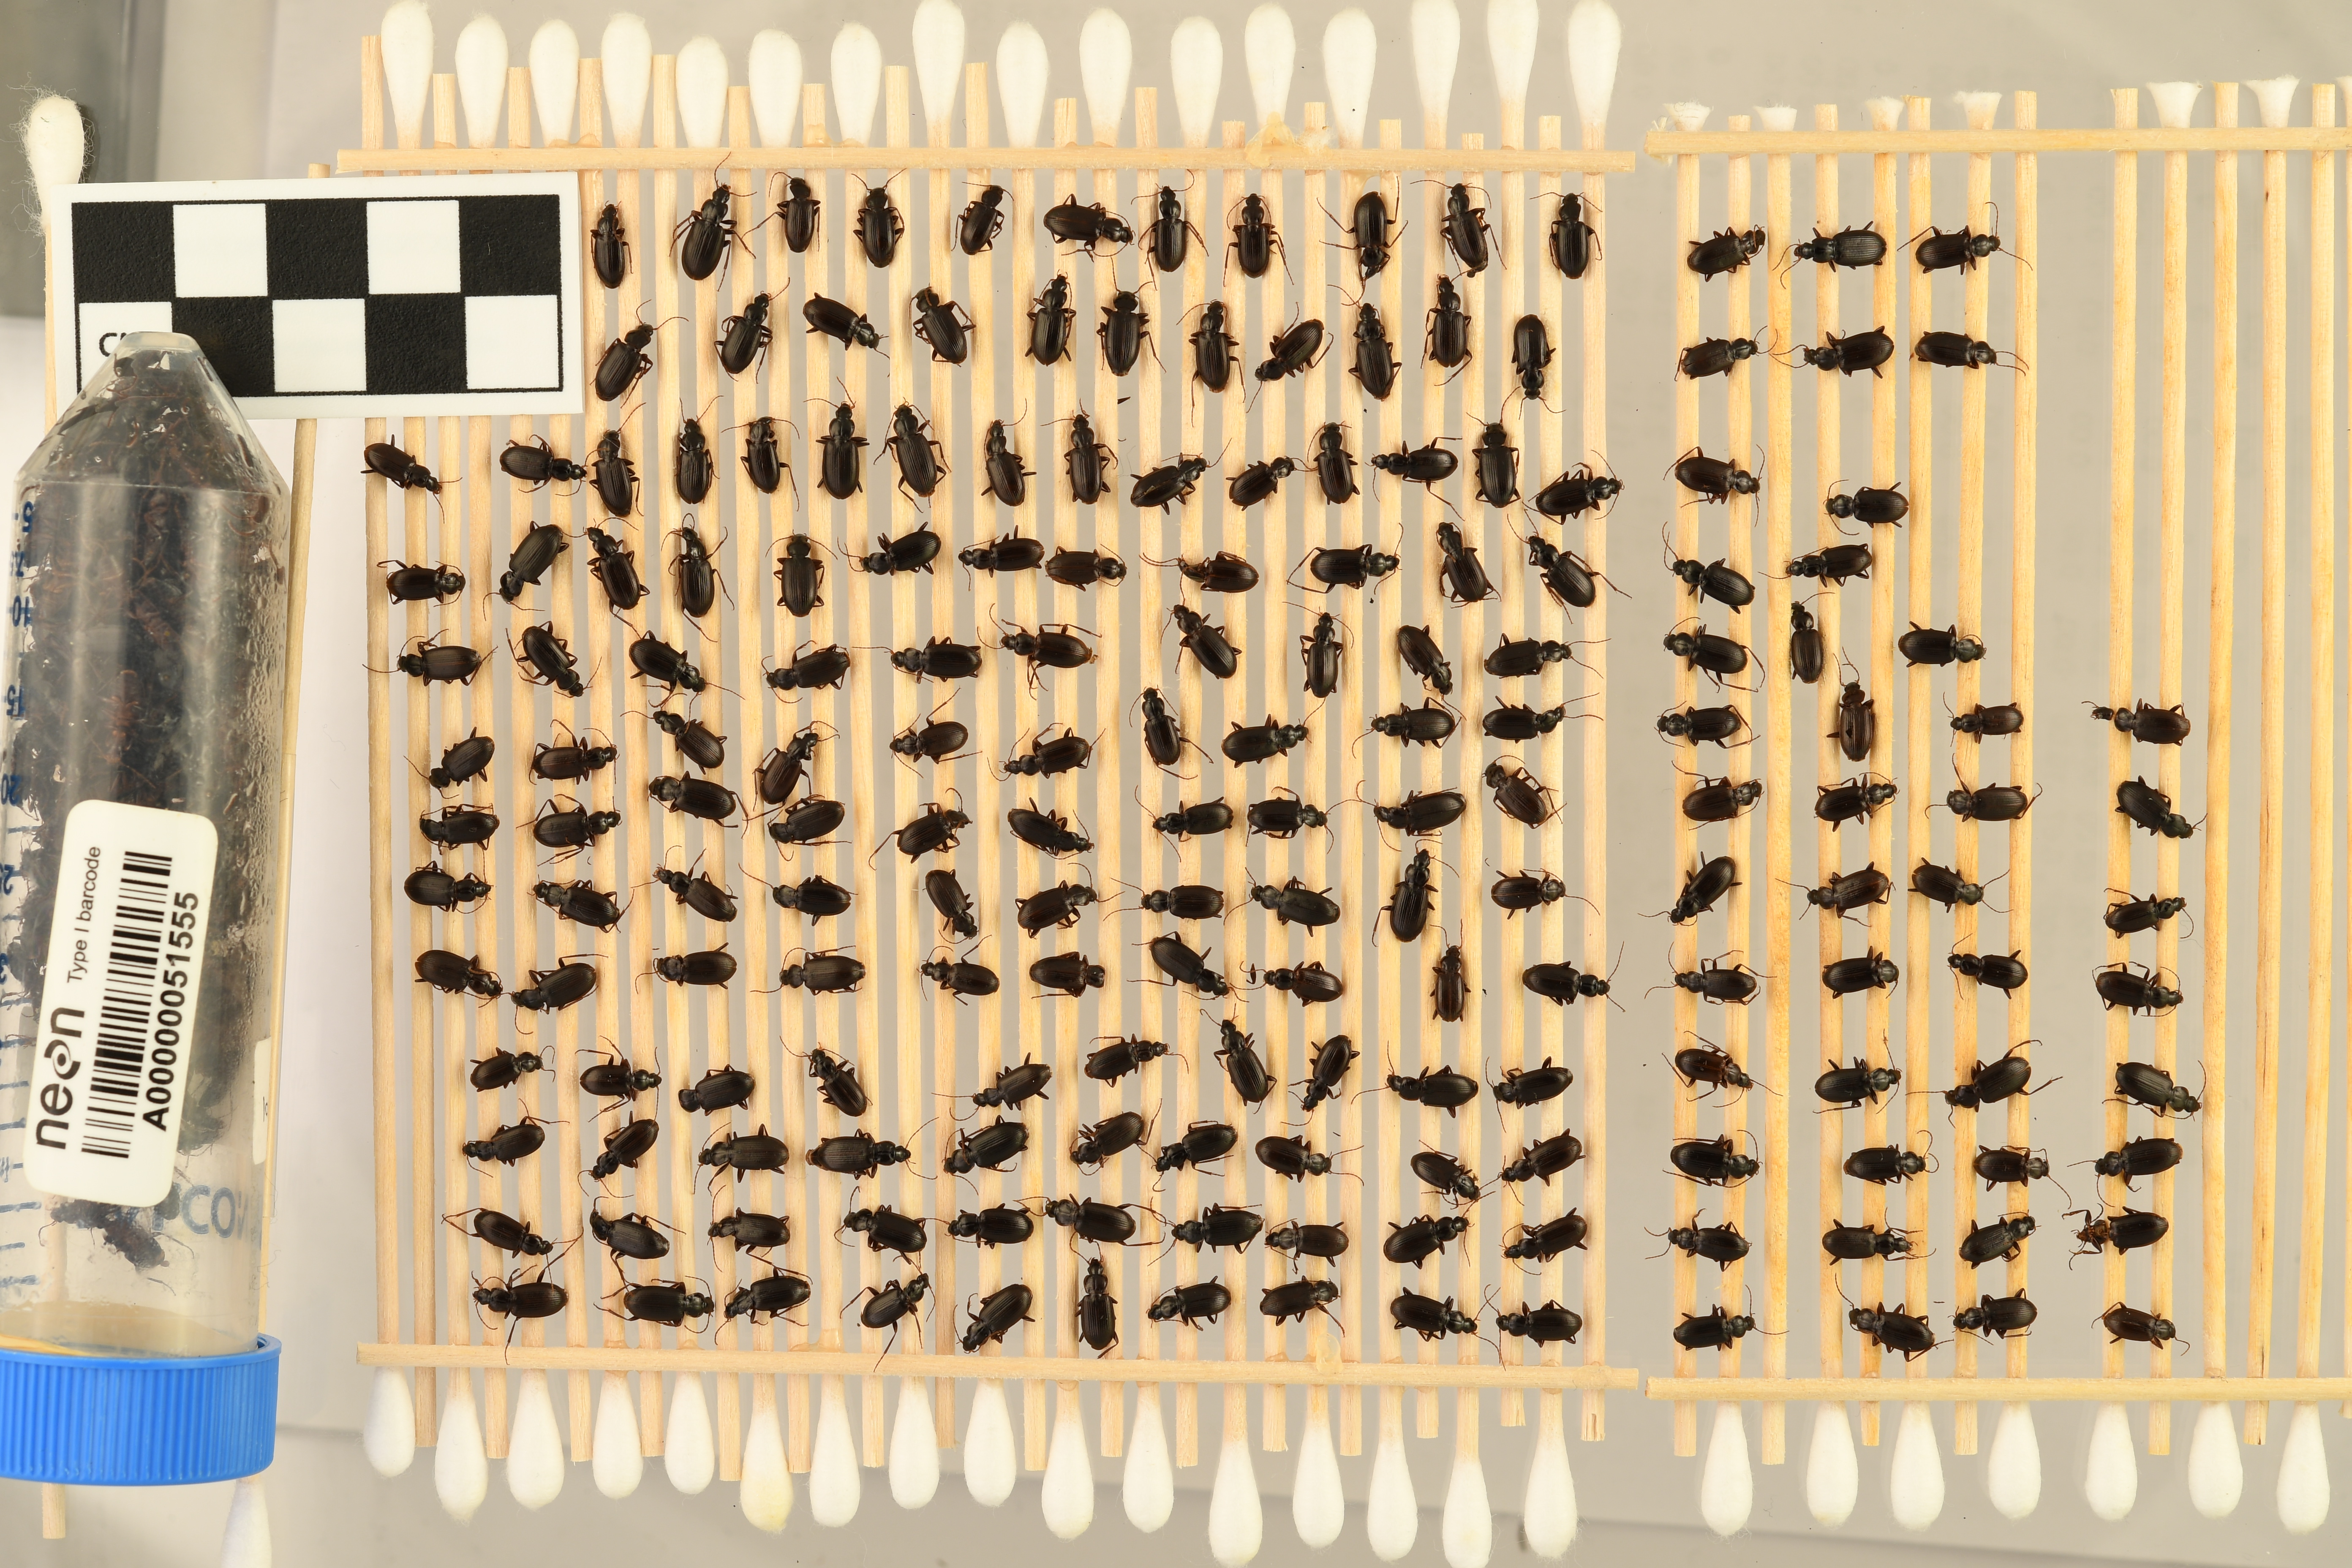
Calathus advena — Rocky Mountains NEON, plot RMNP_014. Beetle 1, ElytraLength: 0.5144 cm (lying flat: Yes)

Calathus advena — Rocky Mountains NEON, plot RMNP_014. Beetle 1, ElytraWidth: 0.2718 cm (lying flat: Yes)

Calathus advena — Rocky Mountains NEON, plot RMNP_014. Beetle 2, ElytraLength: 0.6054 cm (lying flat: Yes)

Calathus advena — Rocky Mountains NEON, plot RMNP_014. Beetle 2, ElytraWidth: 0.3478 cm (lying flat: Yes)

Calathus advena — Rocky Mountains NEON, plot RMNP_014. Beetle 3, ElytraLength: 0.515 cm (lying flat: Yes)

Calathus advena — Rocky Mountains NEON, plot RMNP_014. Beetle 3, ElytraWidth: 0.3003 cm (lying flat: Yes)

Calathus advena — Rocky Mountains NEON, plot RMNP_014. Beetle 4, ElytraLength: 0.5587 cm (lying flat: Yes)

Calathus advena — Rocky Mountains NEON, plot RMNP_014. Beetle 4, ElytraWidth: 0.286 cm (lying flat: Yes)

Calathus advena — Rocky Mountains NEON, plot RMNP_014. Beetle 5, ElytraLength: 0.5048 cm (lying flat: Yes)

Calathus advena — Rocky Mountains NEON, plot RMNP_014. Beetle 5, ElytraWidth: 0.2684 cm (lying flat: Yes)

Calathus advena — Rocky Mountains NEON, plot RMNP_014. Beetle 6, ElytraLength: 0.606 cm (lying flat: Yes)

Calathus advena — Rocky Mountains NEON, plot RMNP_014. Beetle 6, ElytraWidth: 0.3194 cm (lying flat: Yes)

Calathus advena — Rocky Mountains NEON, plot RMNP_014. Beetle 7, ElytraLength: 0.543 cm (lying flat: Yes)

Calathus advena — Rocky Mountains NEON, plot RMNP_014. Beetle 7, ElytraWidth: 0.3146 cm (lying flat: Yes)

Calathus advena — Rocky Mountains NEON, plot RMNP_014. Beetle 8, ElytraLength: 0.5285 cm (lying flat: Yes)

Calathus advena — Rocky Mountains NEON, plot RMNP_014. Beetle 8, ElytraWidth: 0.3 cm (lying flat: Yes)

Calathus advena — Rocky Mountains NEON, plot RMNP_014. Beetle 9, ElytraLength: 0.543 cm (lying flat: Yes)

Calathus advena — Rocky Mountains NEON, plot RMNP_014. Beetle 9, ElytraWidth: 0.3285 cm (lying flat: Yes)

Calathus advena — Rocky Mountains NEON, plot RMNP_014. Beetle 10, ElytraLength: 0.5517 cm (lying flat: Yes)

Calathus advena — Rocky Mountains NEON, plot RMNP_014. Beetle 10, ElytraWidth: 0.3077 cm (lying flat: Yes)

Calathus advena — Rocky Mountains NEON, plot RMNP_014. Beetle 11, ElytraLength: 0.5715 cm (lying flat: Yes)

Calathus advena — Rocky Mountains NEON, plot RMNP_014. Beetle 11, ElytraWidth: 0.3285 cm (lying flat: Yes)

Calathus advena — Rocky Mountains NEON, plot RMNP_014. Beetle 12, ElytraLength: 0.5556 cm (lying flat: Yes)

Calathus advena — Rocky Mountains NEON, plot RMNP_014. Beetle 12, ElytraWidth: 0.3027 cm (lying flat: Yes)

Calathus advena — Rocky Mountains NEON, plot RMNP_014. Beetle 13, ElytraLength: 0.5571 cm (lying flat: Yes)

Calathus advena — Rocky Mountains NEON, plot RMNP_014. Beetle 13, ElytraWidth: 0.3428 cm (lying flat: Yes)

Calathus advena — Rocky Mountains NEON, plot RMNP_014. Beetle 14, ElytraLength: 0.5778 cm (lying flat: Yes)

Calathus advena — Rocky Mountains NEON, plot RMNP_014. Beetle 14, ElytraWidth: 0.2913 cm (lying flat: Yes)

Calathus advena — Rocky Mountains NEON, plot RMNP_014. Beetle 15, ElytraLength: 0.5905 cm (lying flat: Yes)

Calathus advena — Rocky Mountains NEON, plot RMNP_014. Beetle 15, ElytraWidth: 0.3407 cm (lying flat: Yes)

Calathus advena — Rocky Mountains NEON, plot RMNP_014. Beetle 16, ElytraLength: 0.5439 cm (lying flat: Yes)

Calathus advena — Rocky Mountains NEON, plot RMNP_014. Beetle 16, ElytraWidth: 0.3003 cm (lying flat: Yes)

Calathus advena — Rocky Mountains NEON, plot RMNP_014. Beetle 17, ElytraLength: 0.5877 cm (lying flat: Yes)

Calathus advena — Rocky Mountains NEON, plot RMNP_014. Beetle 17, ElytraWidth: 0.2941 cm (lying flat: Yes)

Calathus advena — Rocky Mountains NEON, plot RMNP_014. Beetle 18, ElytraLength: 0.5708 cm (lying flat: Yes)

Calathus advena — Rocky Mountains NEON, plot RMNP_014. Beetle 18, ElytraWidth: 0.3194 cm (lying flat: Yes)

Calathus advena — Rocky Mountains NEON, plot RMNP_014. Beetle 19, ElytraLength: 0.5758 cm (lying flat: Yes)

Calathus advena — Rocky Mountains NEON, plot RMNP_014. Beetle 19, ElytraWidth: 0.3013 cm (lying flat: Yes)

Calathus advena — Rocky Mountains NEON, plot RMNP_014. Beetle 20, ElytraLength: 0.6157 cm (lying flat: Yes)

Calathus advena — Rocky Mountains NEON, plot RMNP_014. Beetle 20, ElytraWidth: 0.344 cm (lying flat: Yes)

Calathus advena — Rocky Mountains NEON, plot RMNP_014. Beetle 21, ElytraLength: 0.5436 cm (lying flat: Yes)

Calathus advena — Rocky Mountains NEON, plot RMNP_014. Beetle 21, ElytraWidth: 0.3146 cm (lying flat: Yes)

Calathus advena — Rocky Mountains NEON, plot RMNP_014. Beetle 22, ElytraLength: 0.5454 cm (lying flat: Yes)

Calathus advena — Rocky Mountains NEON, plot RMNP_014. Beetle 22, ElytraWidth: 0.3133 cm (lying flat: Yes)

Calathus advena — Rocky Mountains NEON, plot RMNP_014. Beetle 23, ElytraLength: 0.5857 cm (lying flat: Yes)

Calathus advena — Rocky Mountains NEON, plot RMNP_014. Beetle 23, ElytraWidth: 0.3362 cm (lying flat: Yes)

Calathus advena — Rocky Mountains NEON, plot RMNP_014. Beetle 24, ElytraLength: 0.5714 cm (lying flat: Yes)

Calathus advena — Rocky Mountains NEON, plot RMNP_014. Beetle 24, ElytraWidth: 0.3288 cm (lying flat: Yes)

Calathus advena — Rocky Mountains NEON, plot RMNP_014. Beetle 25, ElytraLength: 0.515 cm (lying flat: Yes)

Calathus advena — Rocky Mountains NEON, plot RMNP_014. Beetle 25, ElytraWidth: 0.3155 cm (lying flat: Yes)

Calathus advena — Rocky Mountains NEON, plot RMNP_014. Beetle 26, ElytraLength: 0.5241 cm (lying flat: Yes)

Calathus advena — Rocky Mountains NEON, plot RMNP_014. Beetle 26, ElytraWidth: 0.2983 cm (lying flat: Yes)

Calathus advena — Rocky Mountains NEON, plot RMNP_014. Beetle 27, ElytraLength: 0.6136 cm (lying flat: Yes)

Calathus advena — Rocky Mountains NEON, plot RMNP_014. Beetle 27, ElytraWidth: 0.3362 cm (lying flat: Yes)

Calathus advena — Rocky Mountains NEON, plot RMNP_014. Beetle 28, ElytraLength: 0.5616 cm (lying flat: No)

Calathus advena — Rocky Mountains NEON, plot RMNP_014. Beetle 28, ElytraWidth: 0.2871 cm (lying flat: No)

Calathus advena — Rocky Mountains NEON, plot RMNP_014. Beetle 29, ElytraLength: 0.5368 cm (lying flat: Yes)

Calathus advena — Rocky Mountains NEON, plot RMNP_014. Beetle 29, ElytraWidth: 0.2748 cm (lying flat: Yes)

Calathus advena — Rocky Mountains NEON, plot RMNP_014. Beetle 30, ElytraLength: 0.5519 cm (lying flat: Yes)

Calathus advena — Rocky Mountains NEON, plot RMNP_014. Beetle 30, ElytraWidth: 0.2913 cm (lying flat: Yes)

Calathus advena — Rocky Mountains NEON, plot RMNP_014. Beetle 31, ElytraLength: 0.5439 cm (lying flat: No)

Calathus advena — Rocky Mountains NEON, plot RMNP_014. Beetle 31, ElytraWidth: 0.3155 cm (lying flat: No)

Calathus advena — Rocky Mountains NEON, plot RMNP_014. Beetle 32, ElytraLength: 0.5578 cm (lying flat: Yes)

Calathus advena — Rocky Mountains NEON, plot RMNP_014. Beetle 32, ElytraWidth: 0.3003 cm (lying flat: Yes)